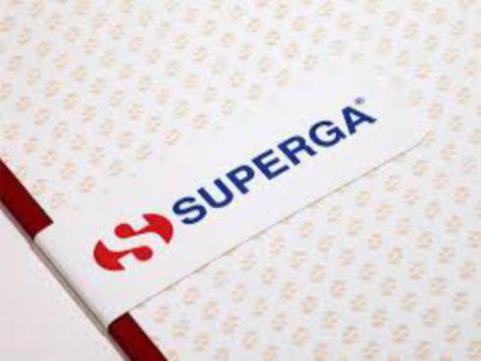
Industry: Clothes